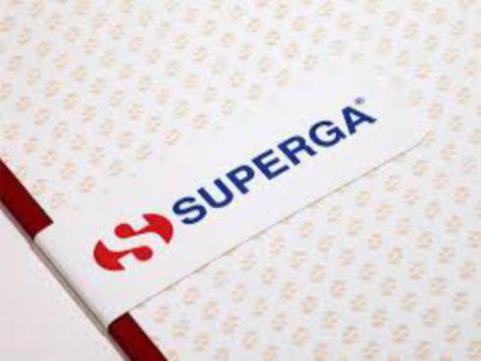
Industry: Clothes